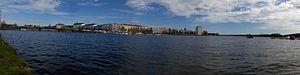
Le Rallye des 1000 lacs 1976, disputé du 27 au 29 août 1976, est la trente-huitième manche du championnat du monde des rallyes courue depuis 1973, et la septième manche du championnat du monde des rallyes 1976.
Savonlinna est une municipalité de Finlande d'environ 36 000 habitants.
Le Rallye des 1000 lacs 1975, disputé du 29 au 31 août 1975, est la vingt-huitième manche du championnat du monde des rallyes courue depuis 1973, et la septième manche du championnat du monde des rallyes 1975.